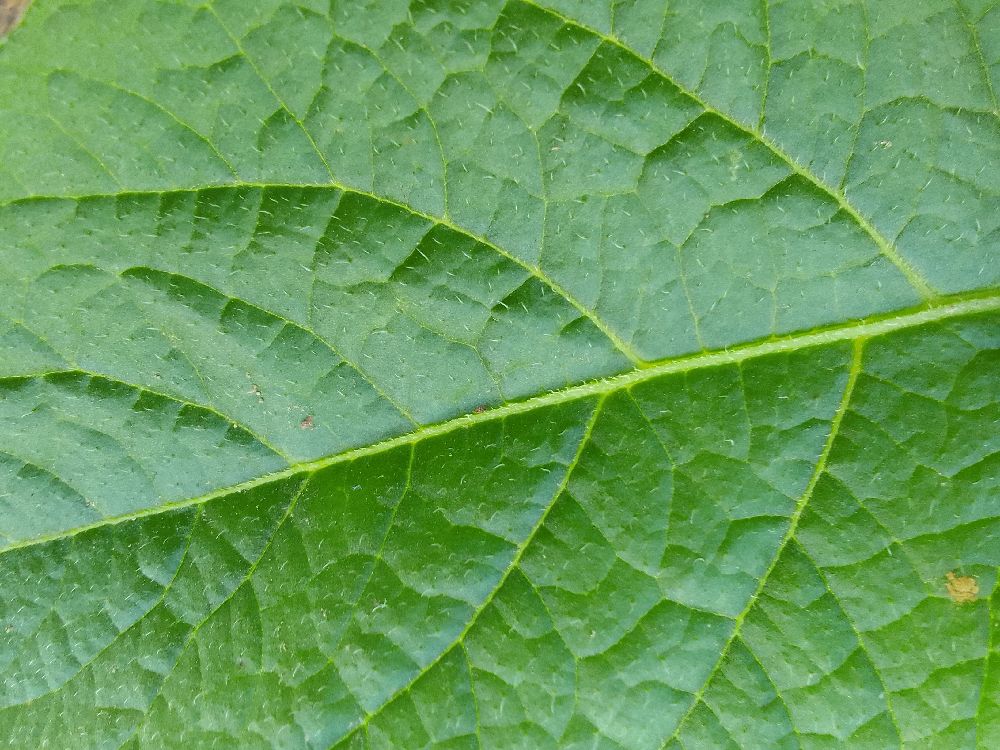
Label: Healthy